Emily VanCamp

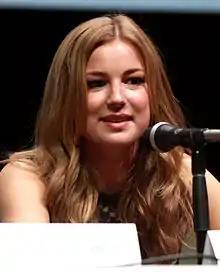
VanCamp in 2013

Emily Irene VanCamp (born May 12, 1986) is a Canadian actress. She gained acclaim and international recognition for portraying the lead role of Emily Thorne on the ABC series "Revenge" (2011–2015). She also starred on the Fox medical drama series "The Resident" (2018–2021).